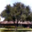
Label: oak_tree